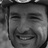
Emotion: happy